Lockheed P-80 Shooting Star

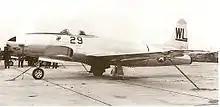
TO-1 Shooting Star of VMF-311

Several P-80A Shooting Stars were transferred to the United States Navy beginning 29 June 1945, retaining their P-80 designations. At Naval Air Station Patuxent River, one Navy P-80 was modified with required add-ons, such as an arrestor hook, and loaded aboard the aircraft carrier at Norfolk, Virginia, on 31 October 1946. The following day the aircraft made four deck-run takeoffs and two catapult launches, with five arrested landings, flown by Marine Major Marion Carl. A second series of trials was held on 11 November.